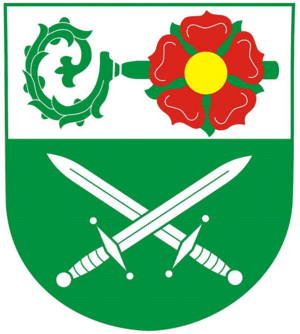
Boletice est une zone militaire située dans le district de Český Krumlov, dans la région de Bohême-du-Sud, en République tchèque. Elle a été créée par le gouvernement tchécoslovaque en 1950 sur un camp militaire déjà existant depuis 1946.